Palacio de las Dueñas

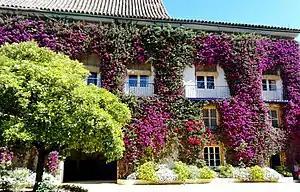
Bougainvillea facade of the Palace

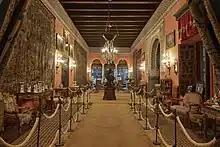
Gypsy sculpture (Benlluire)

Palacio de las Dueñas (occasionally, Casa Palacio de las Dueñas) is a palace in Seville, Spain, currently belonging to the House of Alba. It was built in the late 15th century in the Renaissance style with Gothic and Moorish influences. The palace is one of the major historic homes of great architectural and artistic heritage in the city. The poet Antonio Machado was born here, as were Carlos Falcó, 5th Marquess of Griñón, and the Marquess of Castel-Moncayo. On October 5, 2011, Cayetana Fitz-James Stuart, 18th Duchess of Alba, married her third husband here. The palace became a national monument on June 3, 1931.